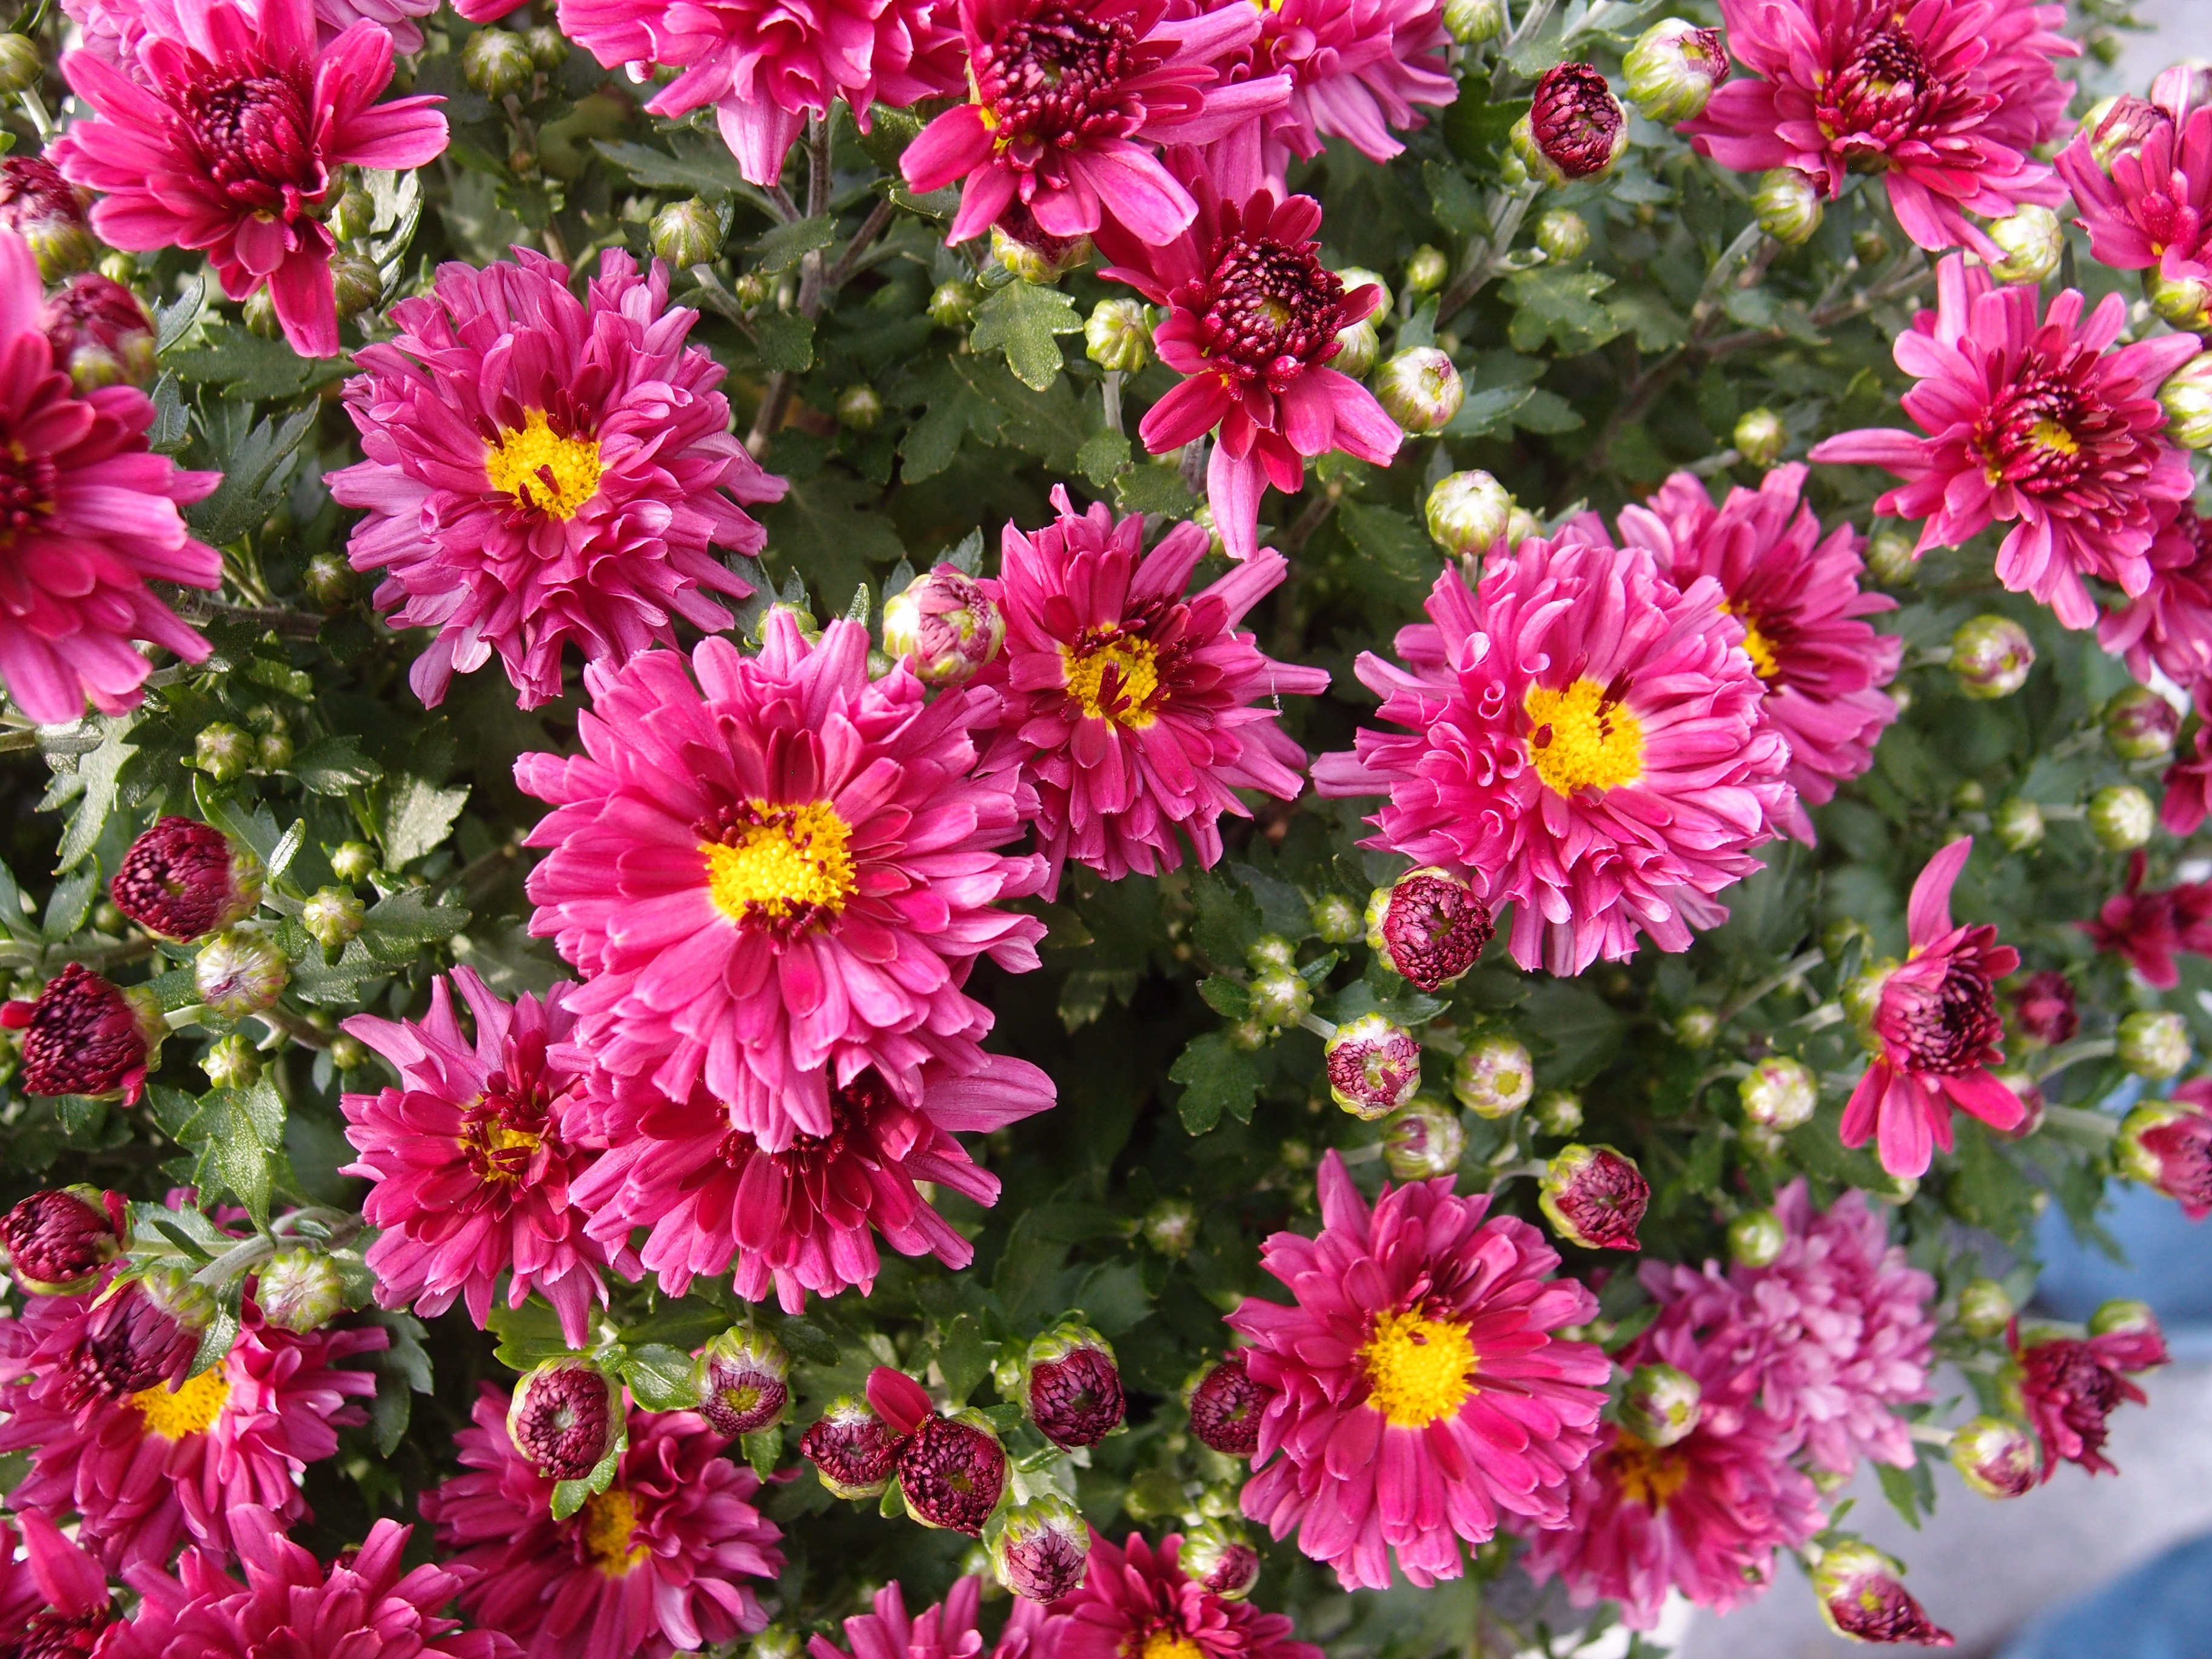
plant, flower, petal, pink, flowers, dahlia, aster, chrysanthemum, mums, flowering plant, daisy family, asterales, annual plant, land plant, marguerite daisy, garden cosmos, chrysanths, blanket flowers